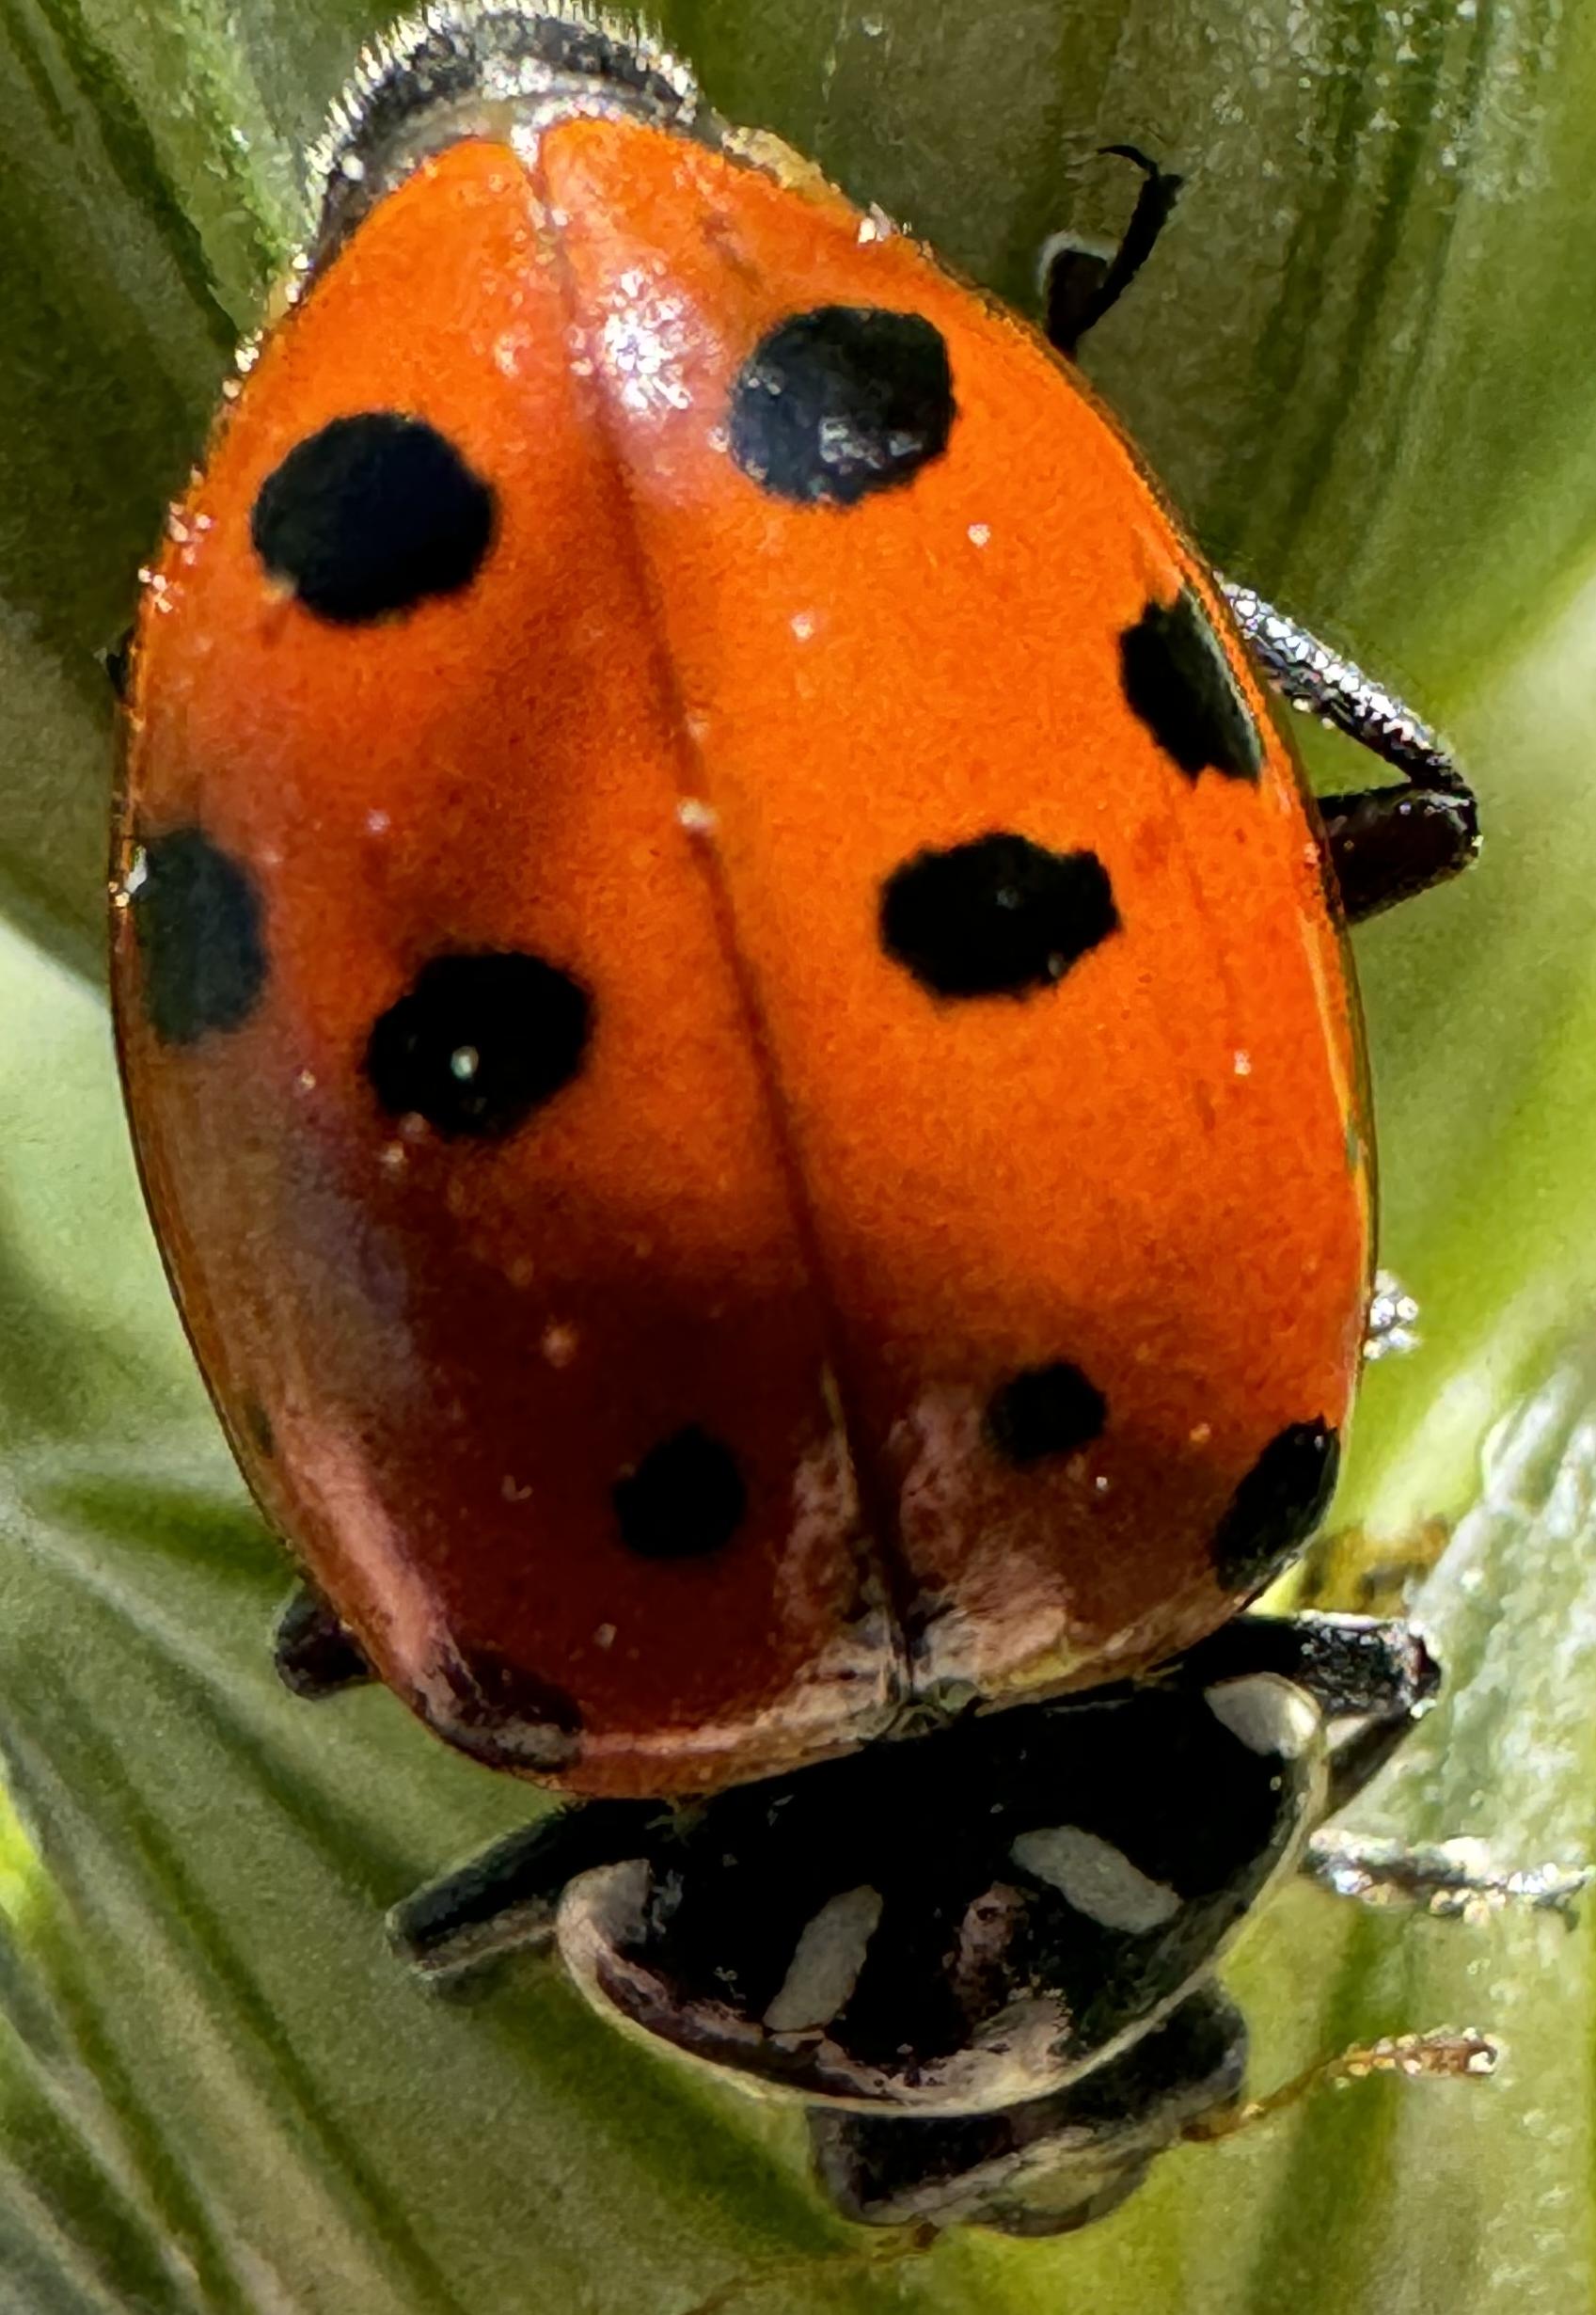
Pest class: predators